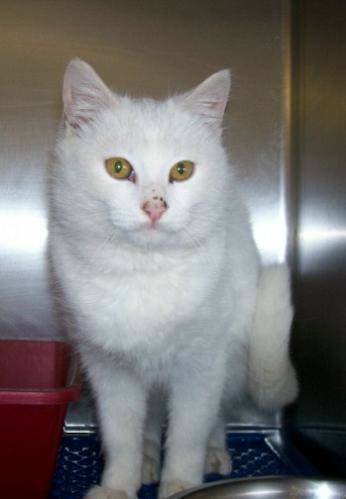
Label: cat